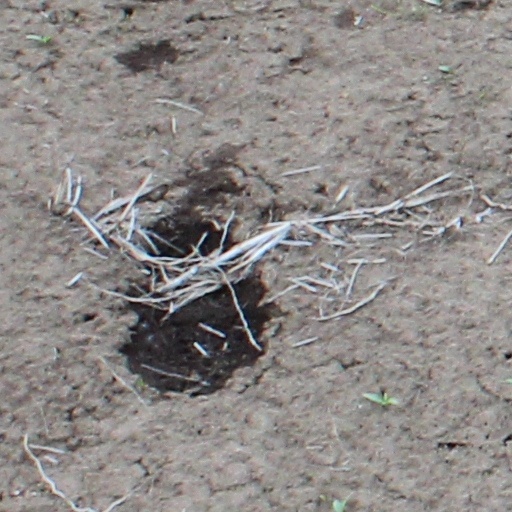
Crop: wheat